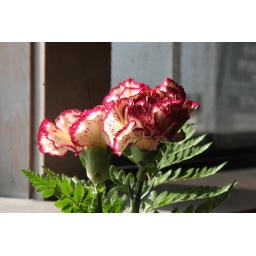
This real flower was on our table at the Pine Cone Truckstop in Johnson Creek, Wisconsin.